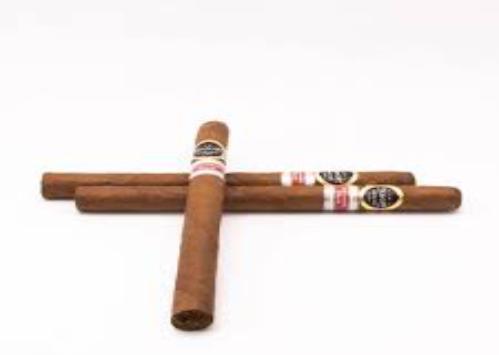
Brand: la escepicon
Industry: Necessities